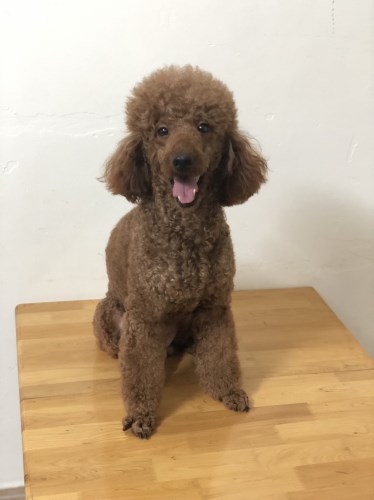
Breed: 2925-n000114-toy_poodle